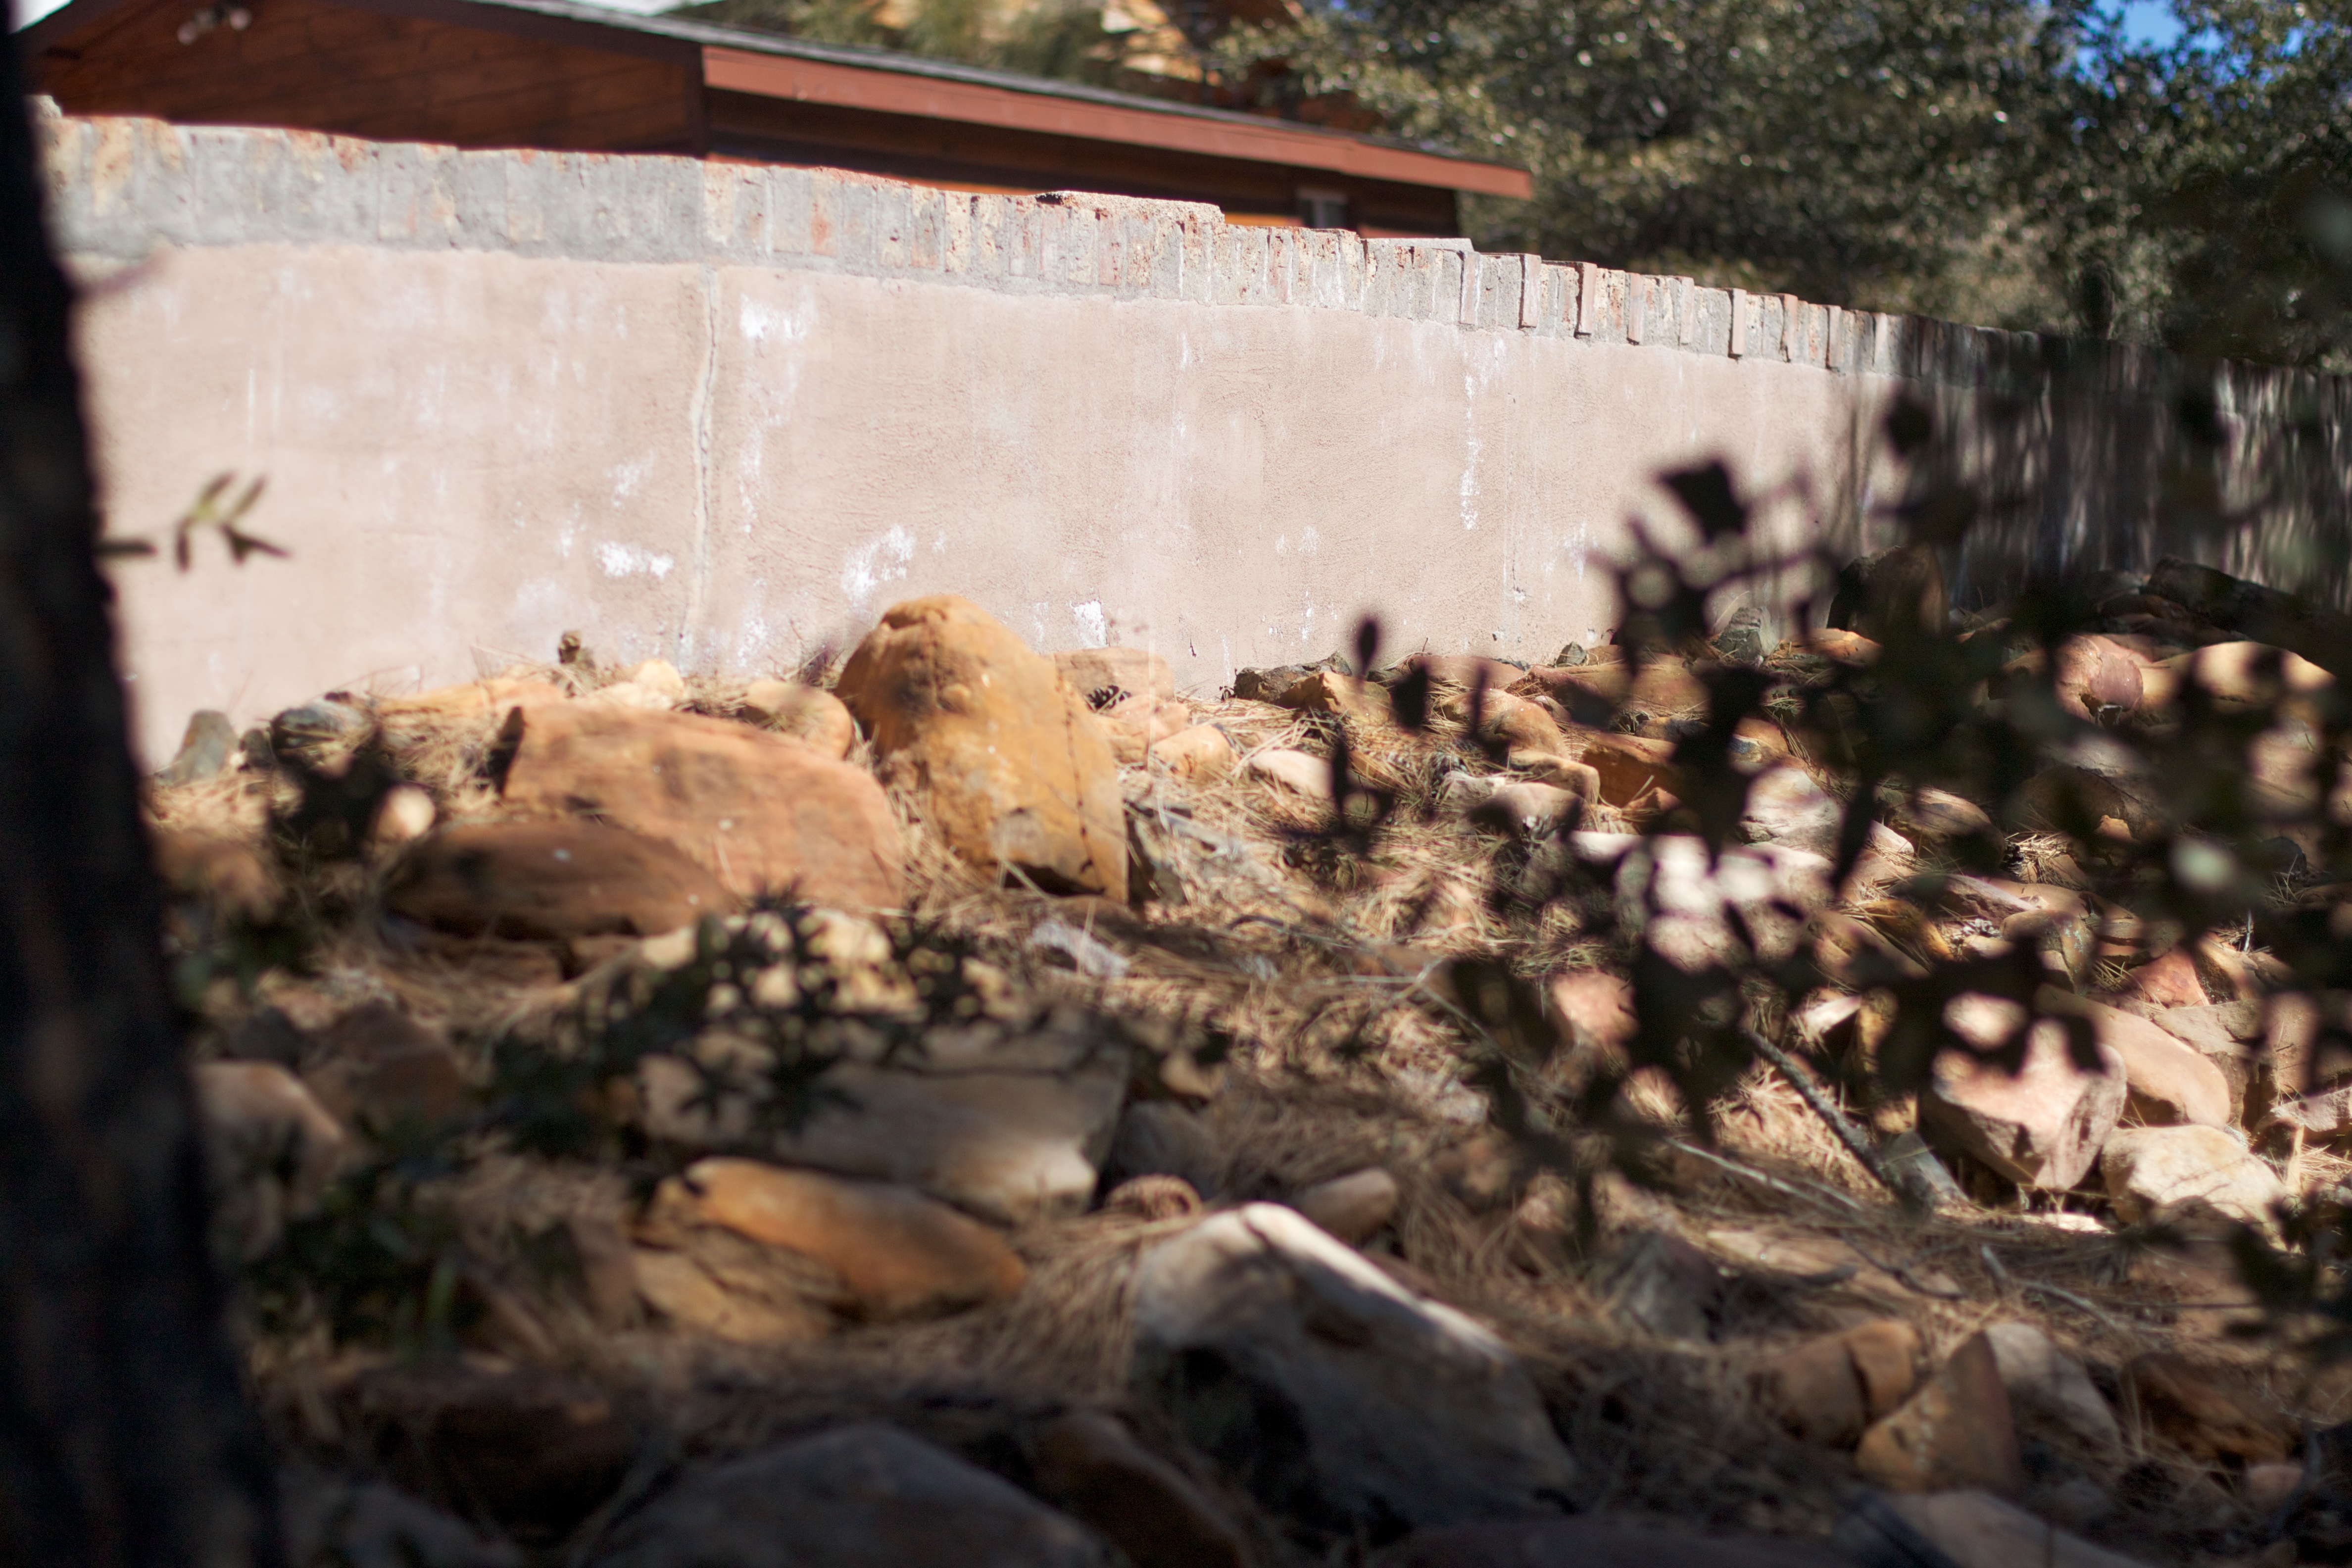
wildlife